Lexus LS

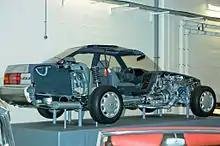
LS 400 cutaway model displaying internal construction at the Wroughton Classic

The Lexus LS marked a successful entrant of a Japanese manufacturer into the prestige luxury arena, after the first Honda (Acura) Legend, a market that had long been dominated by established European and American brands. By 1991, with the LS 400 its top-selling model, Lexus had overtaken Mercedes-Benz and BMW in overall U.S. sales, and in 2000, the marque passed Cadillac as the luxury sales leader in the largest automotive market. Rival manufacturers responded with lower prices and added features. In particular, Mercedes-Benz reorganized its operations, shifting to a targeted-cost process similar to Lexus production methods, and dropped competing U.S. base prices by nearly 10 percent. To rival the LS 400, extra features were rushed for the launch of the 1991 Mercedes-Benz S-Class (W140), causing budget overruns and costing the job of Daimler-Benz's chief engineer, Wolfgang Peter. Approximately 5 percent of 1989 LS 400 sales went to buyers employed by rival manufacturers, including GM, Ford, and Chrysler. When the LS 400 was disassembled for engineering analysis, Cadillac engineers concluded that the vehicle could not be built using existing GM methods. Industry publications noted the LS 400's precise panel gaps, and the subject became a common evaluation standard in road tests. The LS 430's interior noise level was later used by rival makes as a measure of cabin quietness.